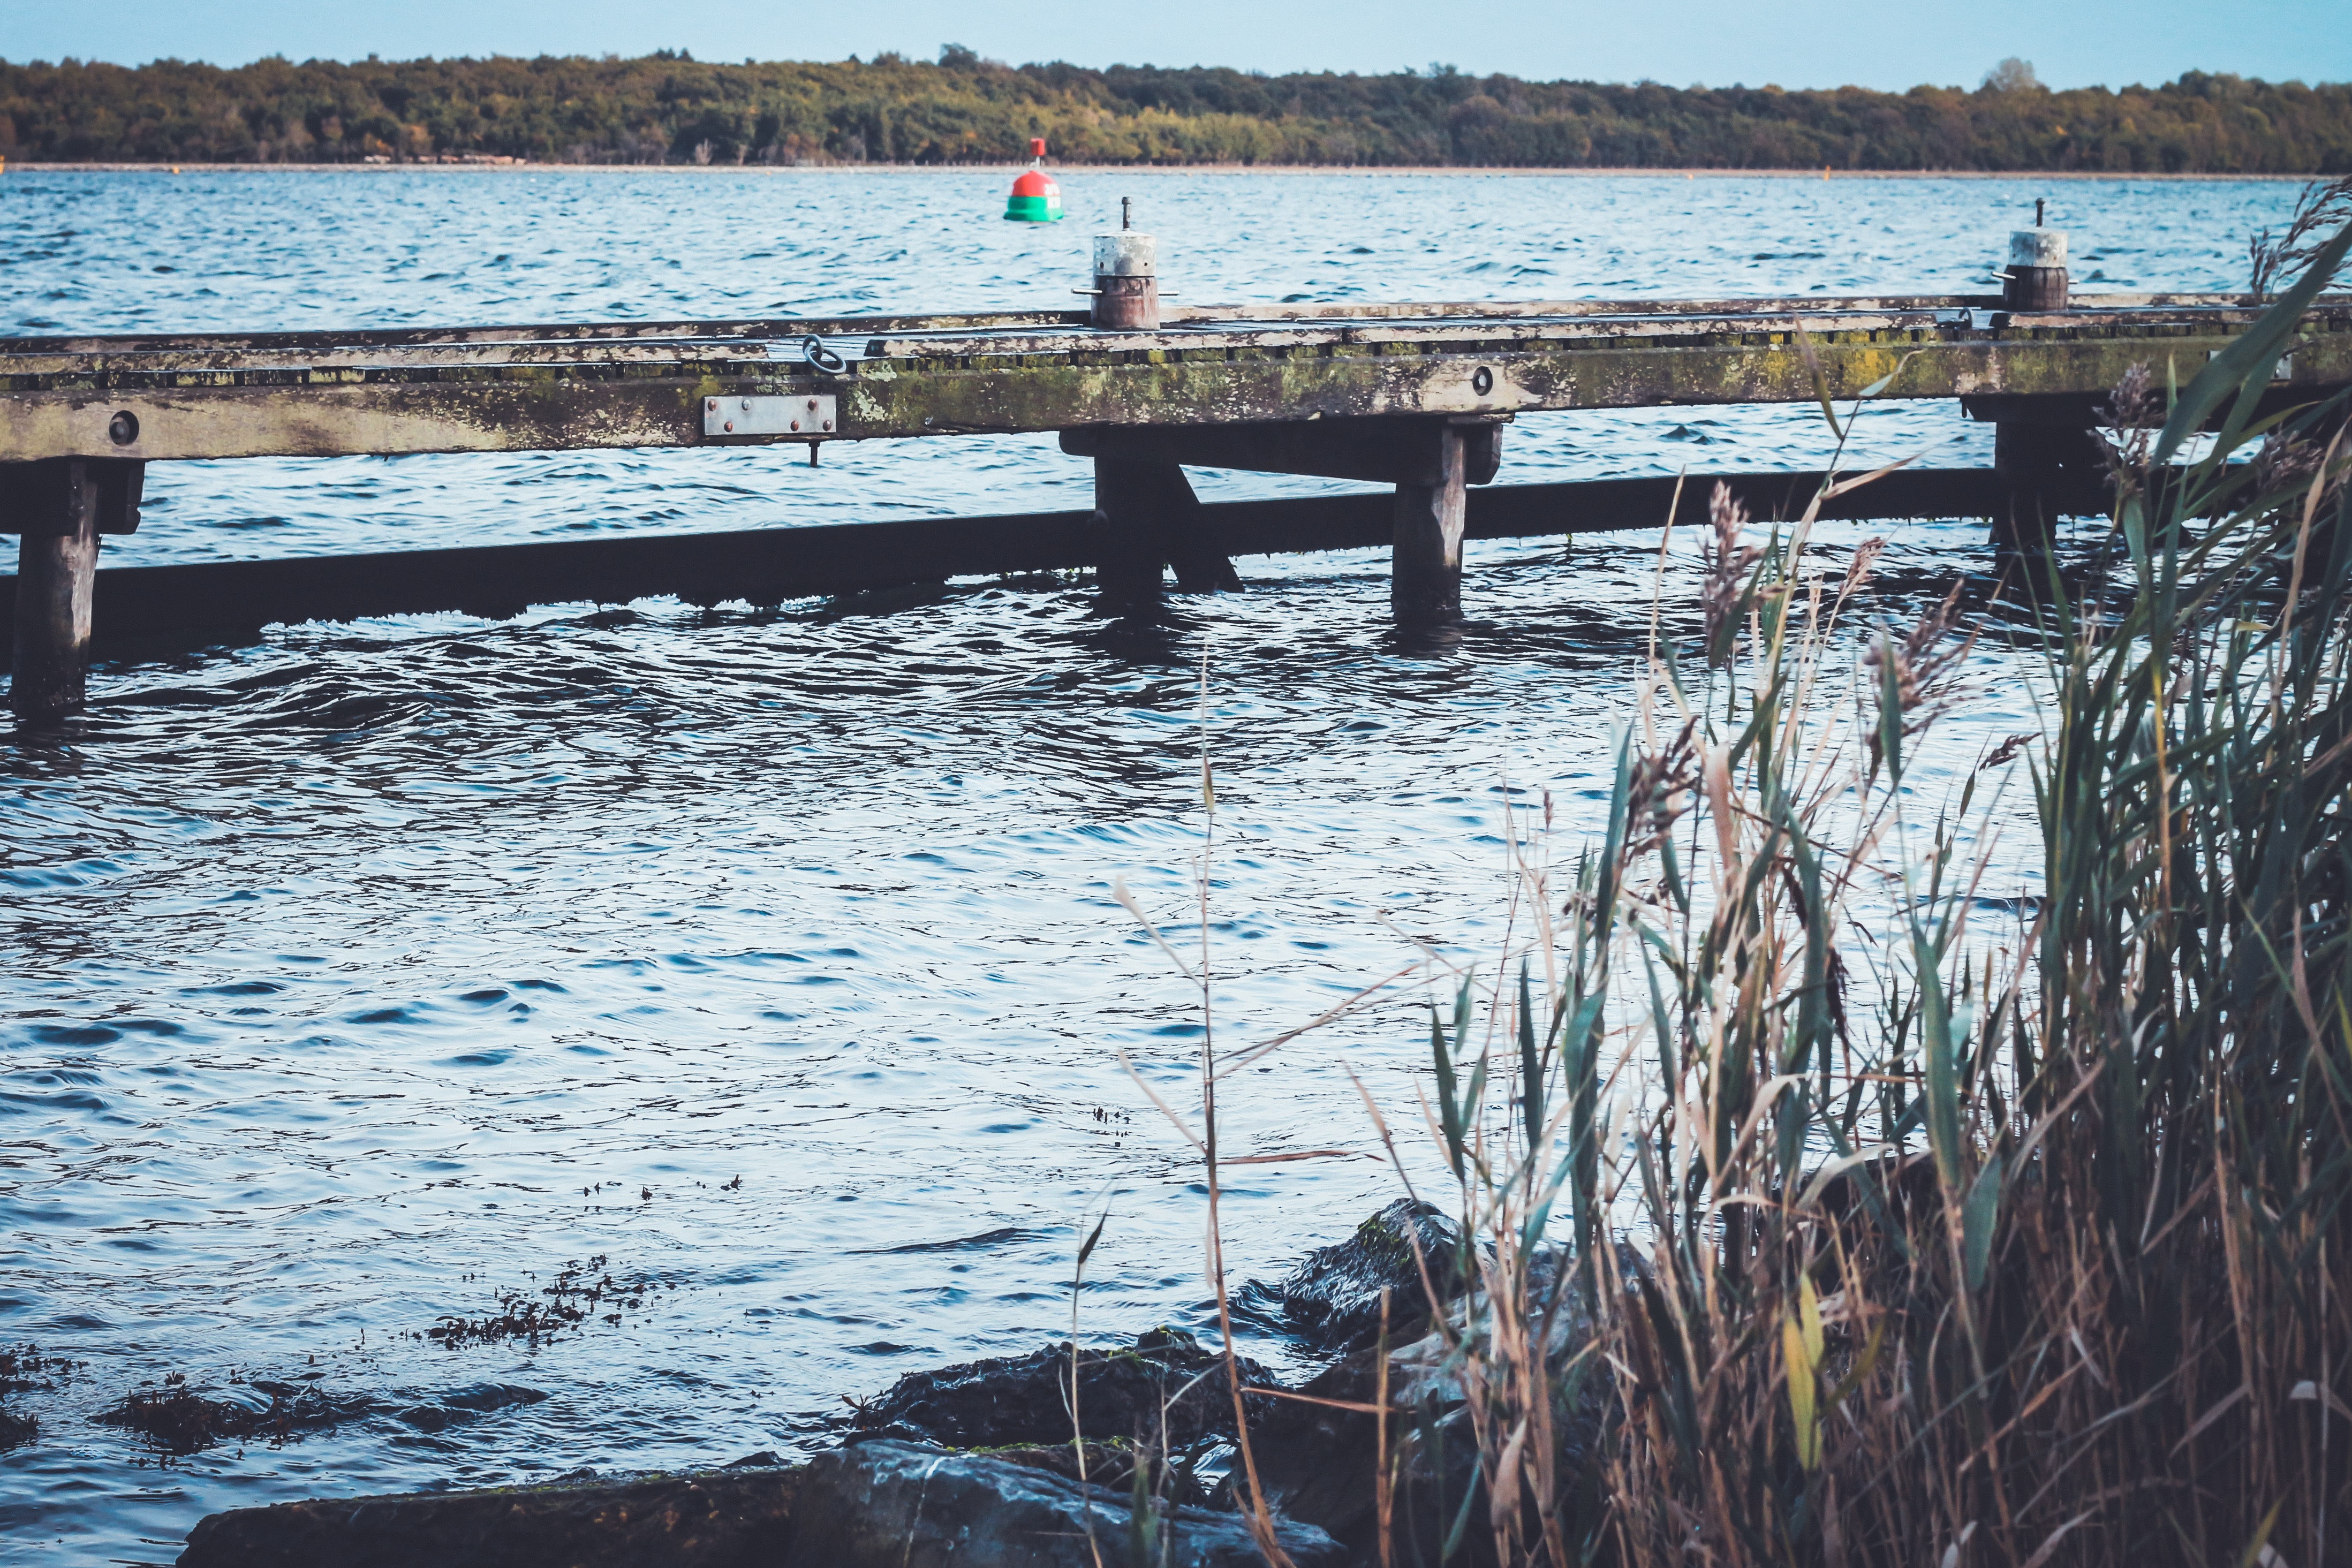
sea, coast, water, dock, shore, lake, pier, river, bay, reservoir, waterway, wetland